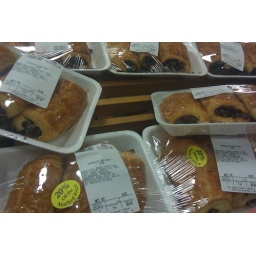
You can freeze these. To reheat, wrap in paper towel, microwave at 50% power for 50 seconds.